United Nations Security Council Resolution 1758

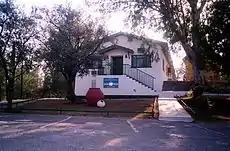
UNFICYP camp

United Nations Security Council Resolution 1758, adopted unanimously on June 15, 2007, after reaffirming all resolutions on the situation in Cyprus, particularly Resolution 1251 (1999), the Council extended the mandate of the United Nations Peacekeeping Force in Cyprus (UNFICYP) for six months until December 15, 2007.